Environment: real
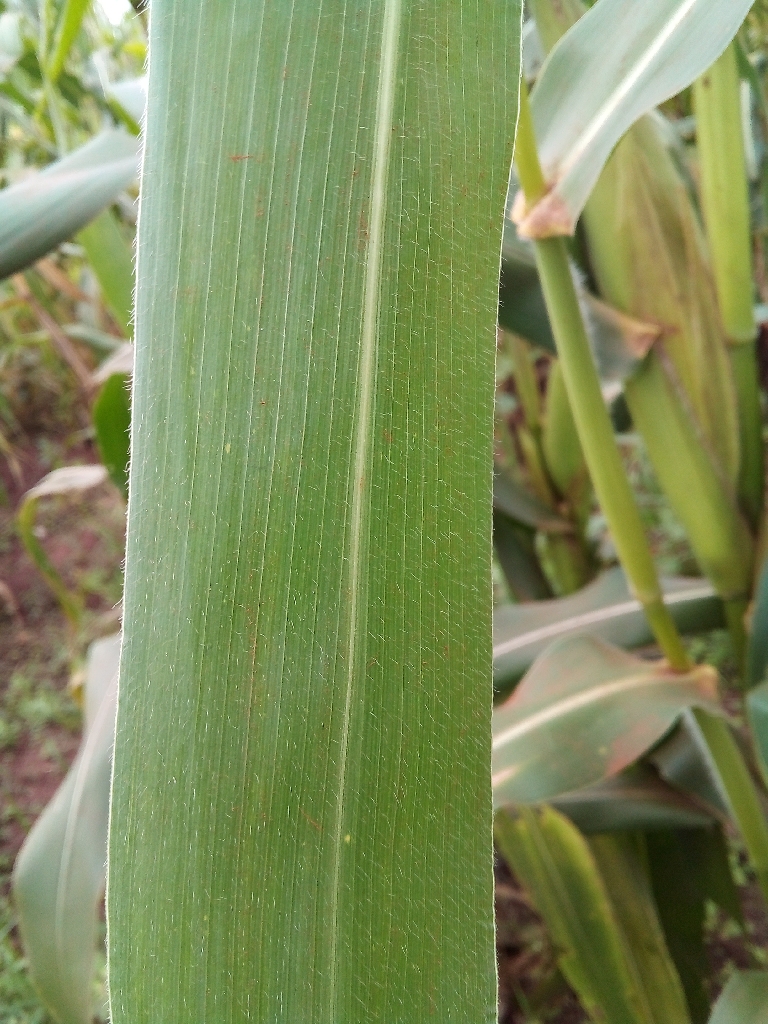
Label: healthy